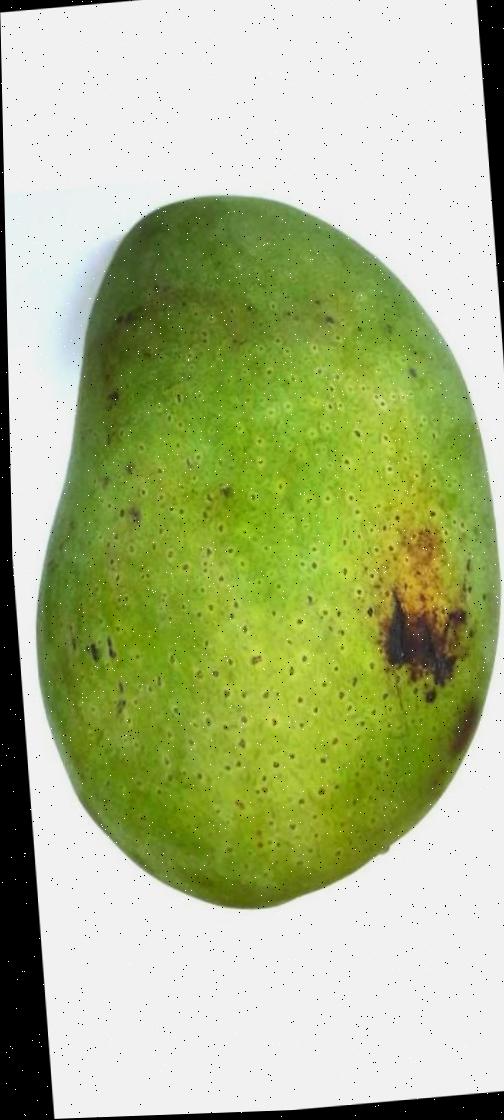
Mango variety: Fazli Shurmai